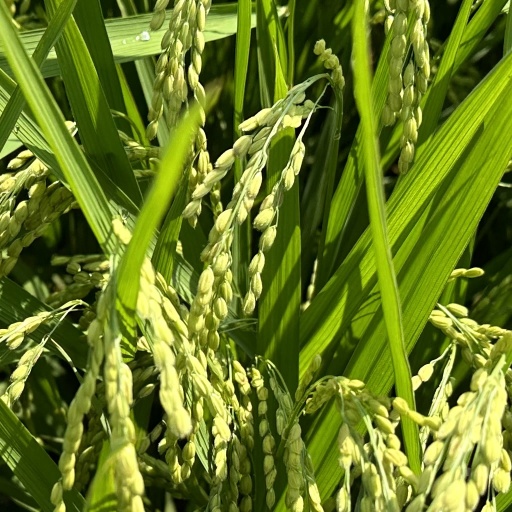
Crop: rice